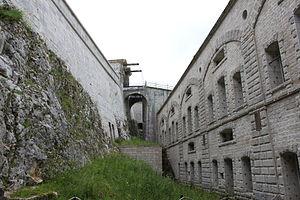
Fort de Joux, Doubs, Franche-Comté, France
Le fort de Joux est situé dans le Doubs, il surplombe la cluse de